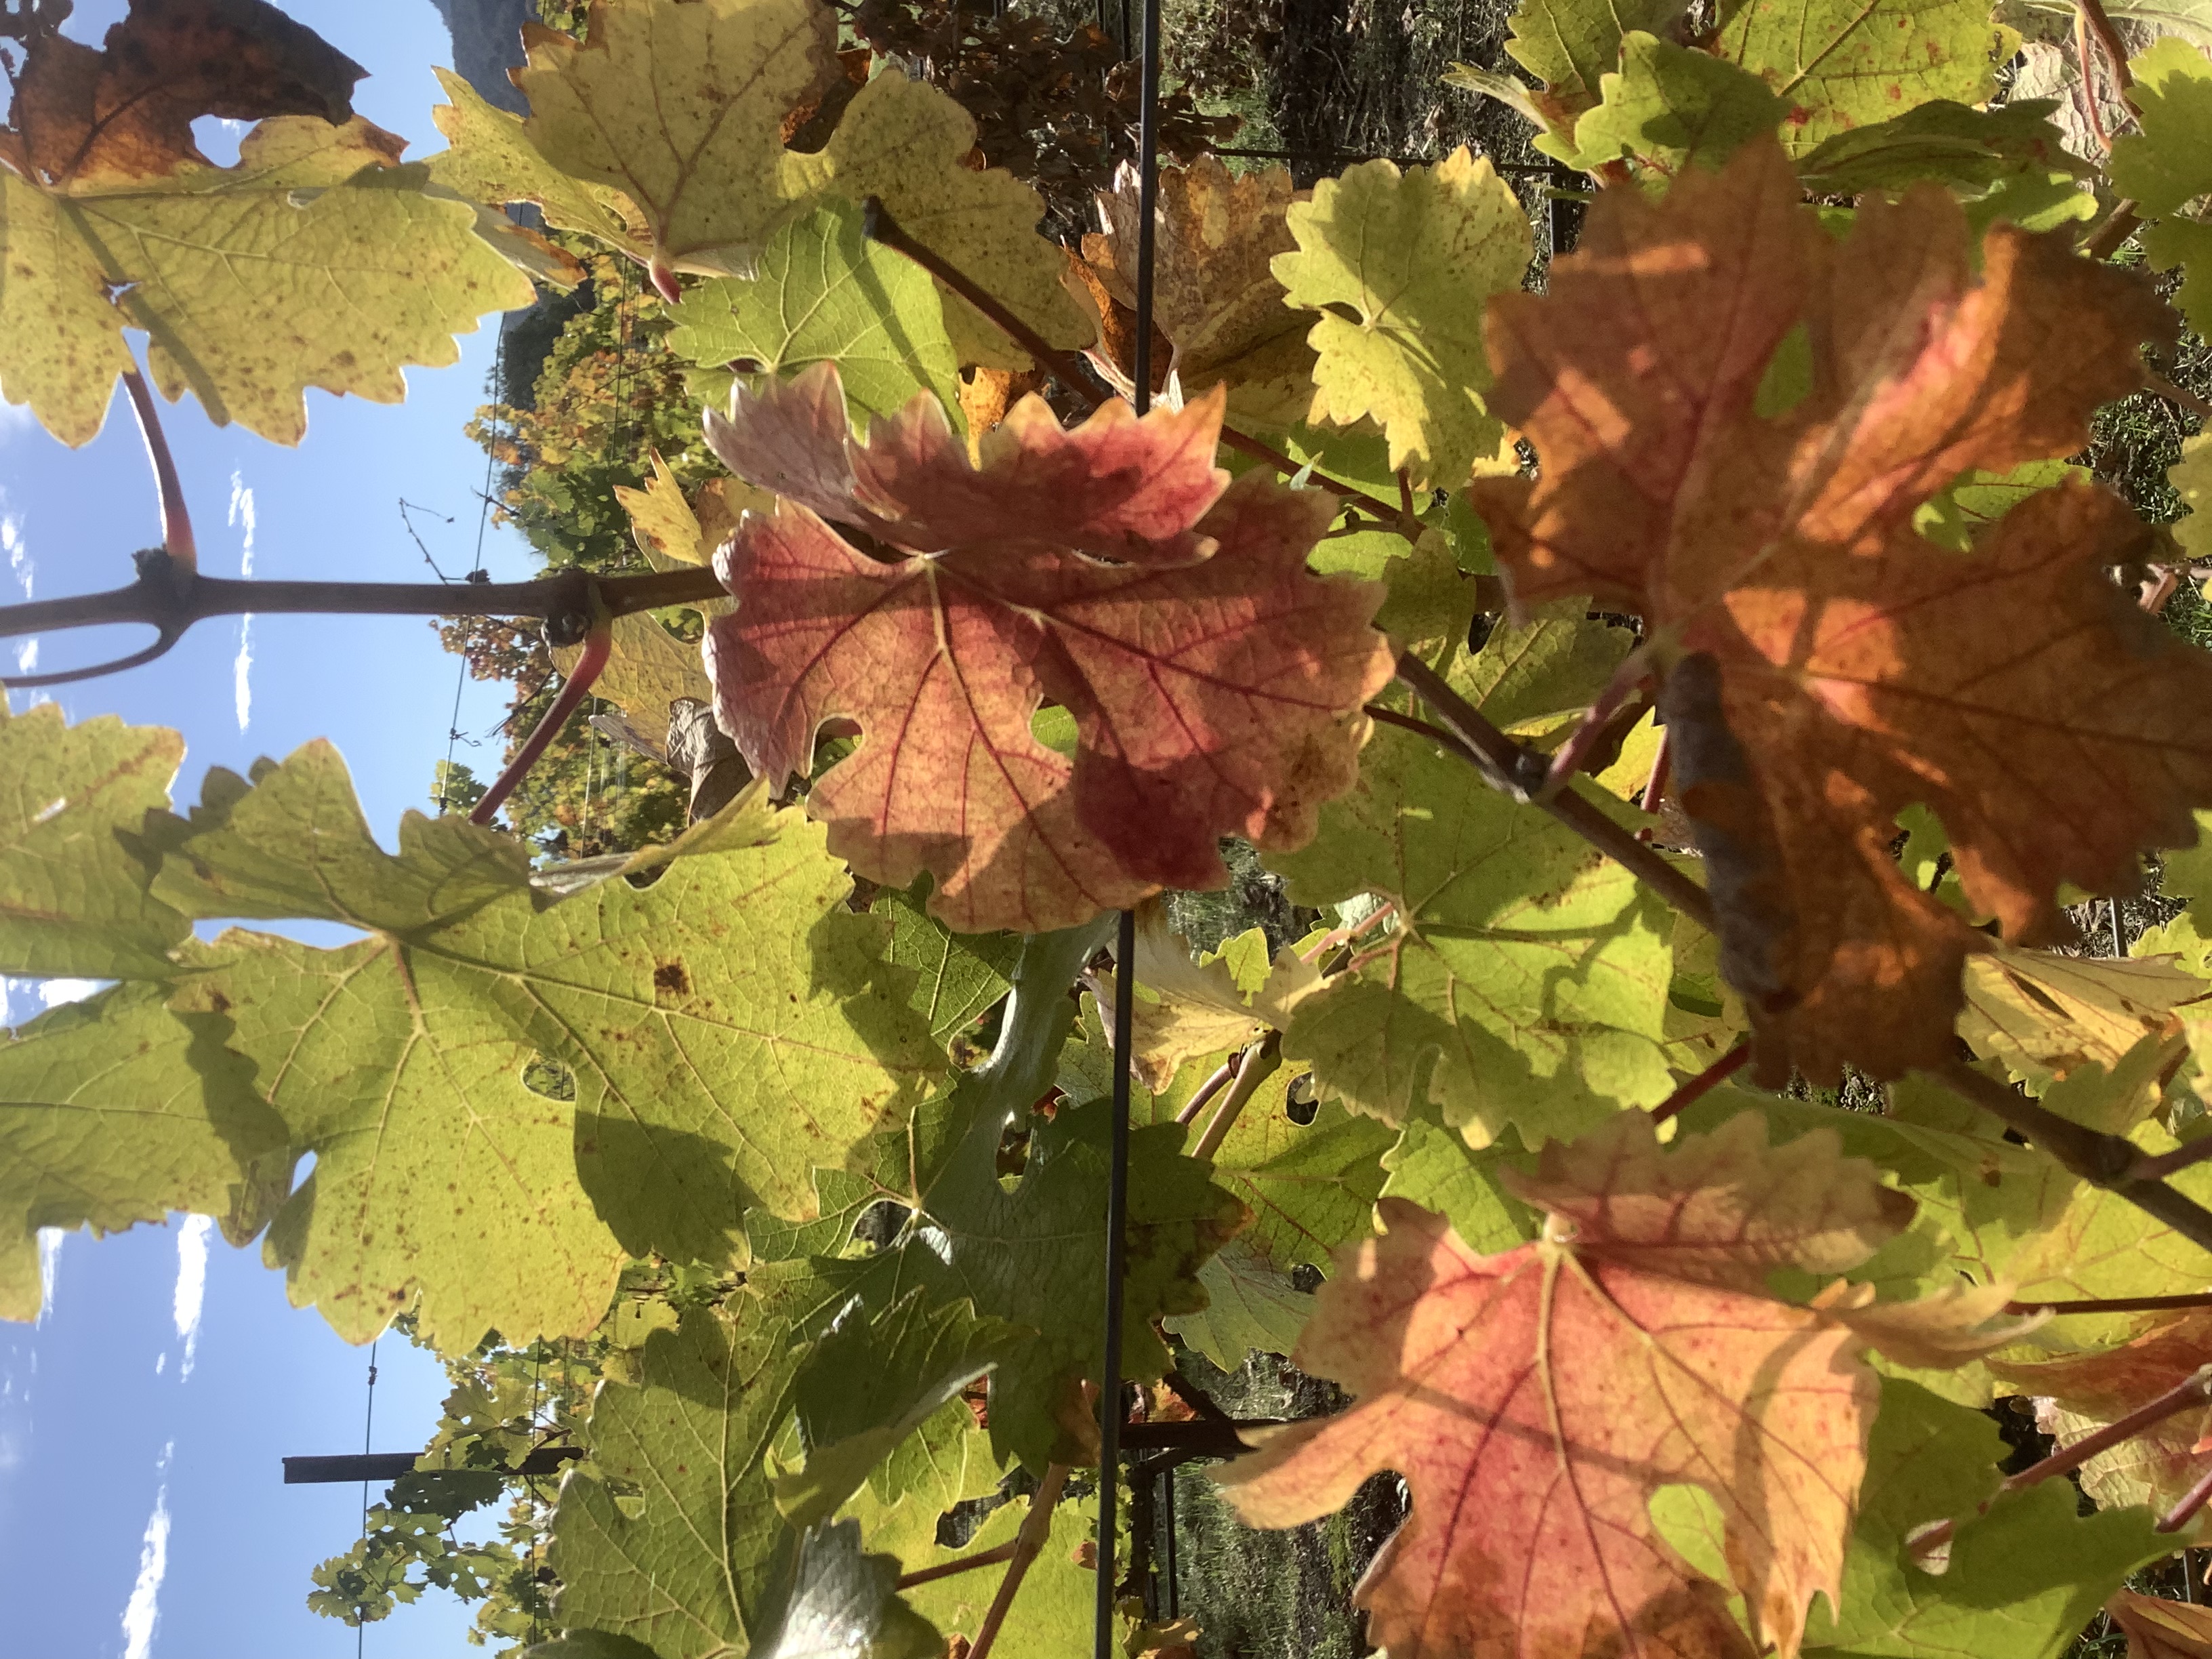
Label: Other Red